Louis II de la Trémoille

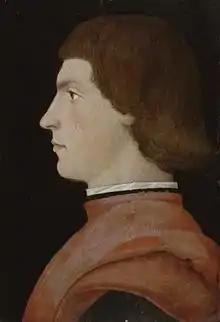
Portrait of Louis II de la Trémoille by Domenico Ghirlandaio or one of his assistants

Louis II de la Trémoille (29 September 1460 – 24 February 1525), also known as La Trimouille, was a French general. He served under three kings: Charles VIII, Louis XII and Francis I. He was killed in combat at the Battle of Pavia.